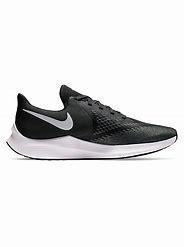
Brand: Nike
Model: Air Zoom Winflo 6